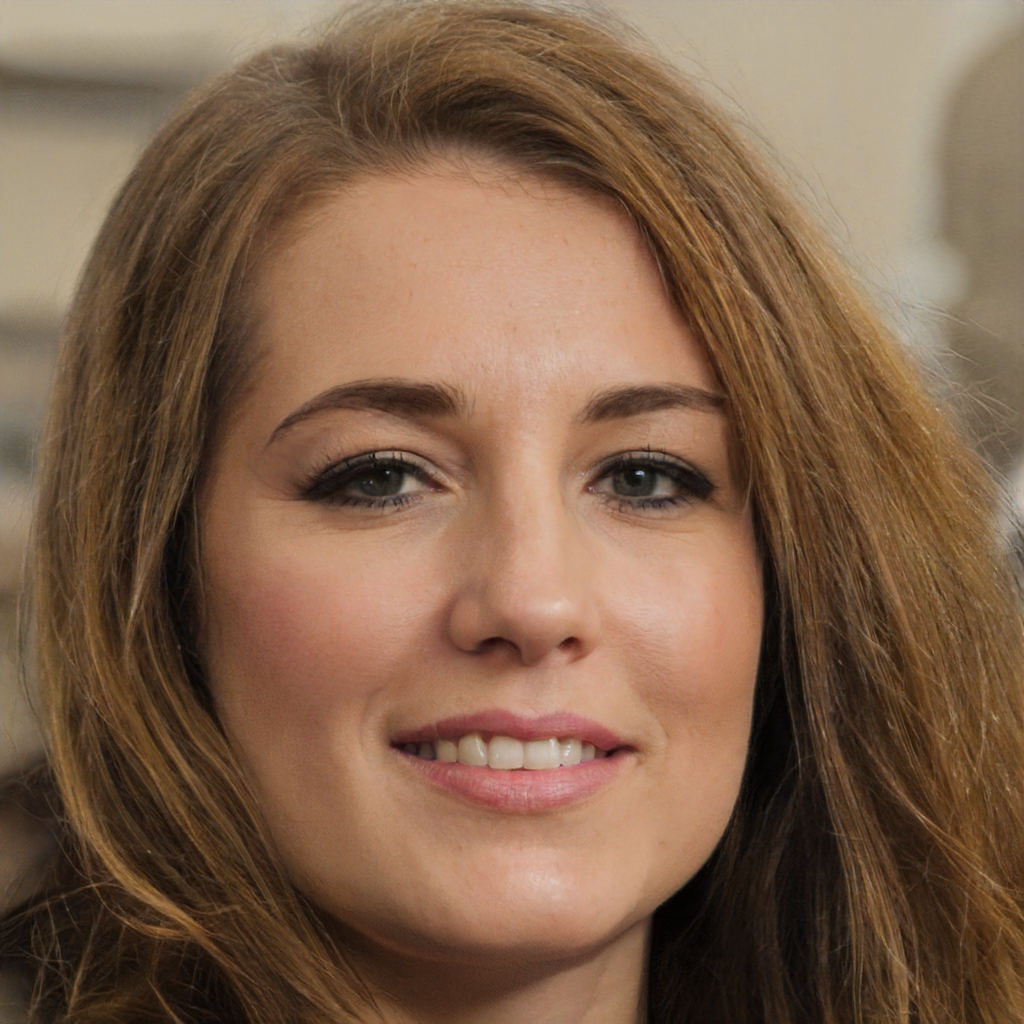
Gender: Female